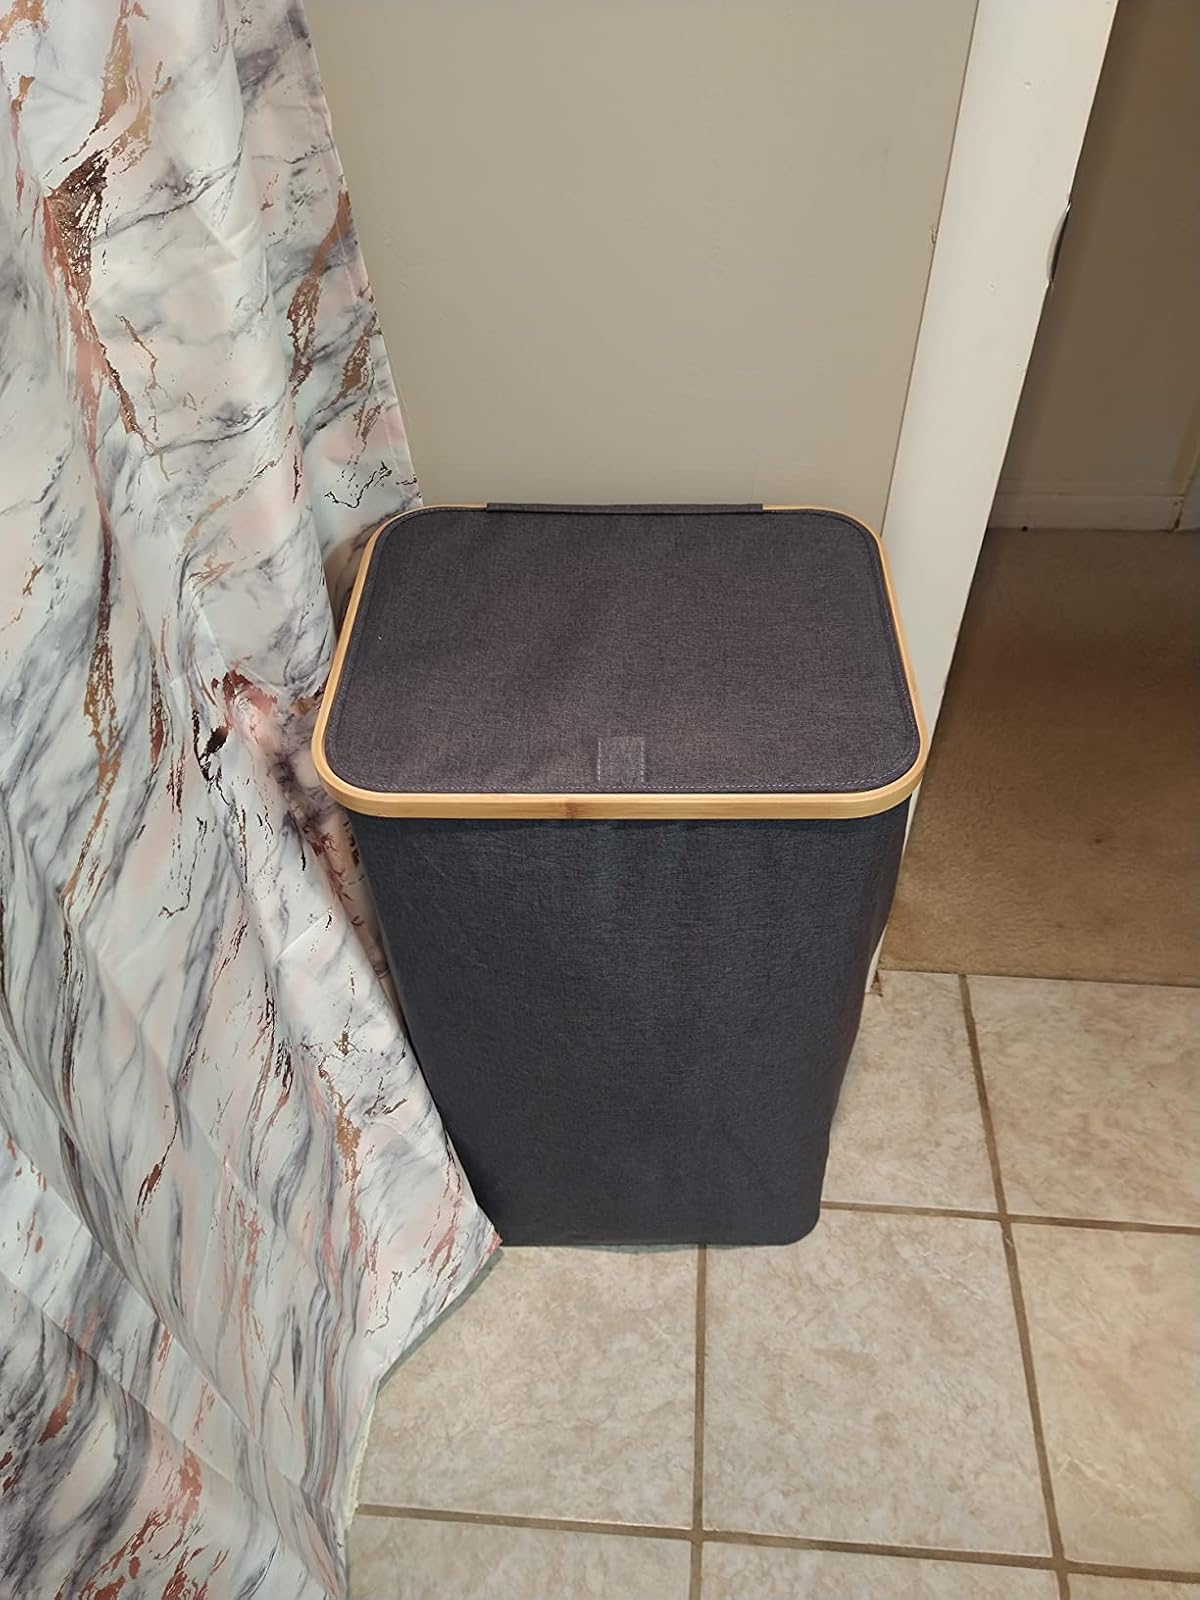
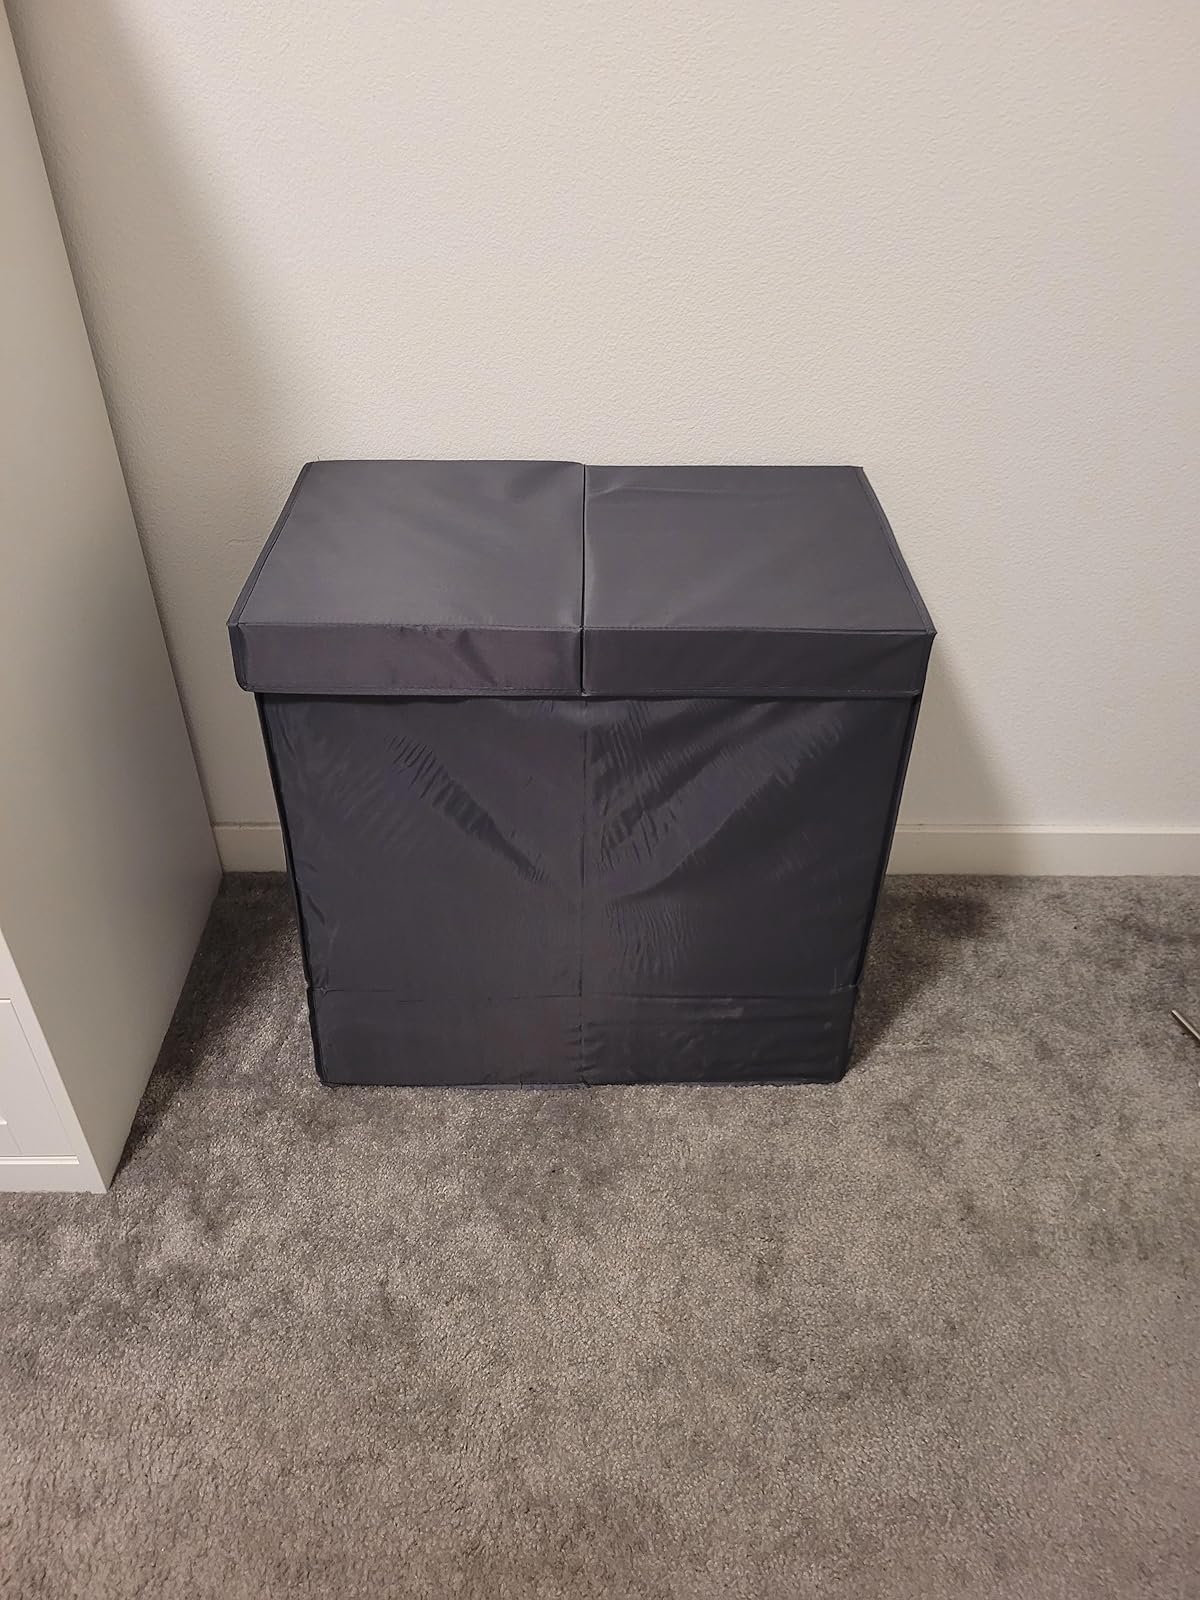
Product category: items_hamper
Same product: no